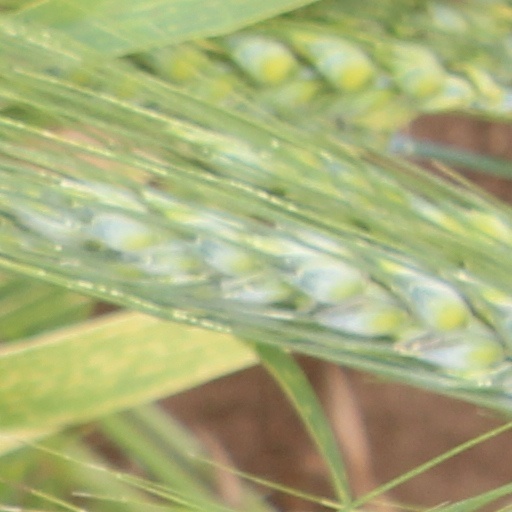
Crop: wheat